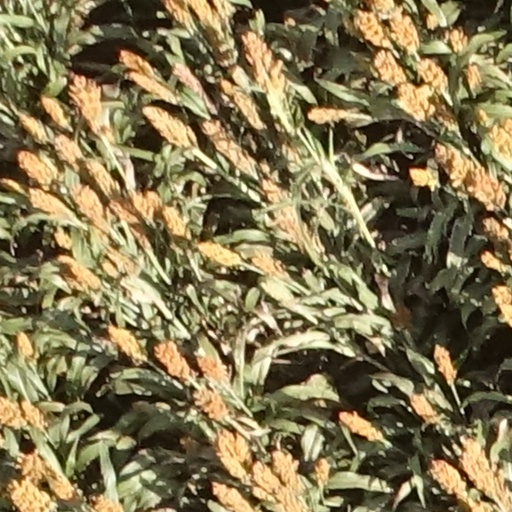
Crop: sorghum